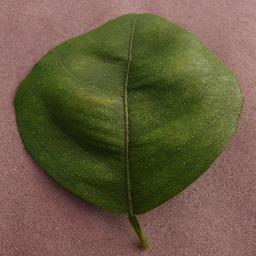
Label: Orange___Haunglongbing_(Citrus_greening)